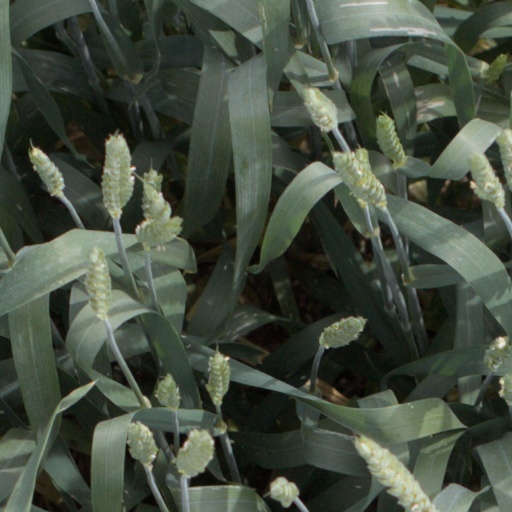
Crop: wheat